Parker Building (New York City)

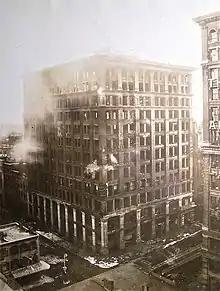

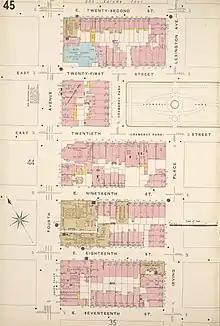
The Parker Building and its neighborhood on a map published in 1903

The Parker Building was a 12-story office and loft structure completed in 1900 at the southeast corner of Fourth Avenue (later Park Avenue South) and 19th Street, in Manhattan, New York City. The edifice